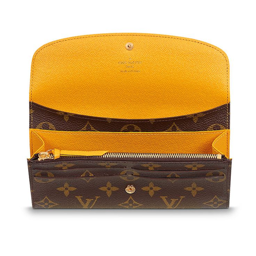
person : proving that functionality and beautiful design can go together , person is elegance itself in supple canvas with a fresh lining color .